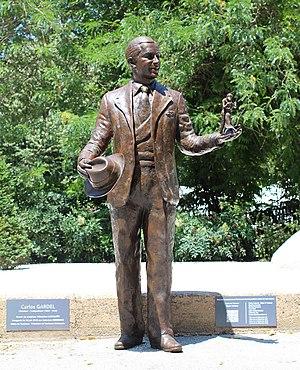
Statue en bronze de Carlos Gardel
Sébastien Langloÿs, né à Boulogne-Billancourt le 27 juillet 1971 est un sculpteur français.